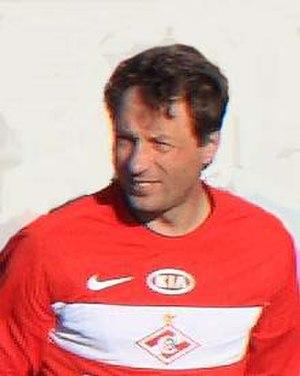
Dmitri Alekseevitch Khlestov, né le 21 janvier 1971 à Moscou, est un footballeur russe. Ancien joueur du Spartak Moscou et du Beşiktaş Istanbul, il évolue actuellement au Spartak Chtchyolkovo. Khletsov peut jouer défenseur ou milieu de terrain défensif. Polski: Dmitrij Aleksiejewicz Chlestow ( ur. 21 stycznia 1971 w Moskwie) - rosyjski piłkarz, reprezentant WNP i Rosji. Português: Dmitriy Alekseyevich Khlestov - em russo, Дмитрий Алексеевич Хлестов - é um ex-futebolista russo, que jogou a Copa do Mundo FIFA de 1994, aos 23 anos de idade. Türkçe: Dmitriy Alekseyeviç Hlestov (d. 21 Ocak 1971 Moskova, SSCB) Rus futbolcudur. Русский: Дмитрий Алексеевич Хлестов (родился 21 января 1971, Москва) — советский и российский футболист, защитник.
Dmitri Alekseïevitch Khlestov, né le 21 janvier 1971 à Moscou, est un footballeur russe, maintenant à la retraite. Ancien joueur du Spartak Moscou et du Beşiktaş Istanbul, Khletsov peut jouer défenseur ou milieu de terrain défensif.